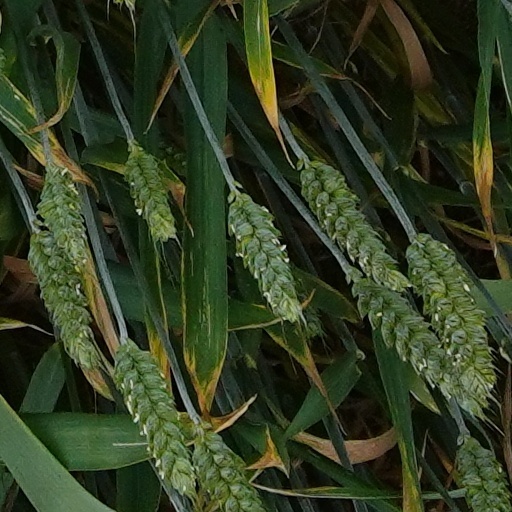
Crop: wheat